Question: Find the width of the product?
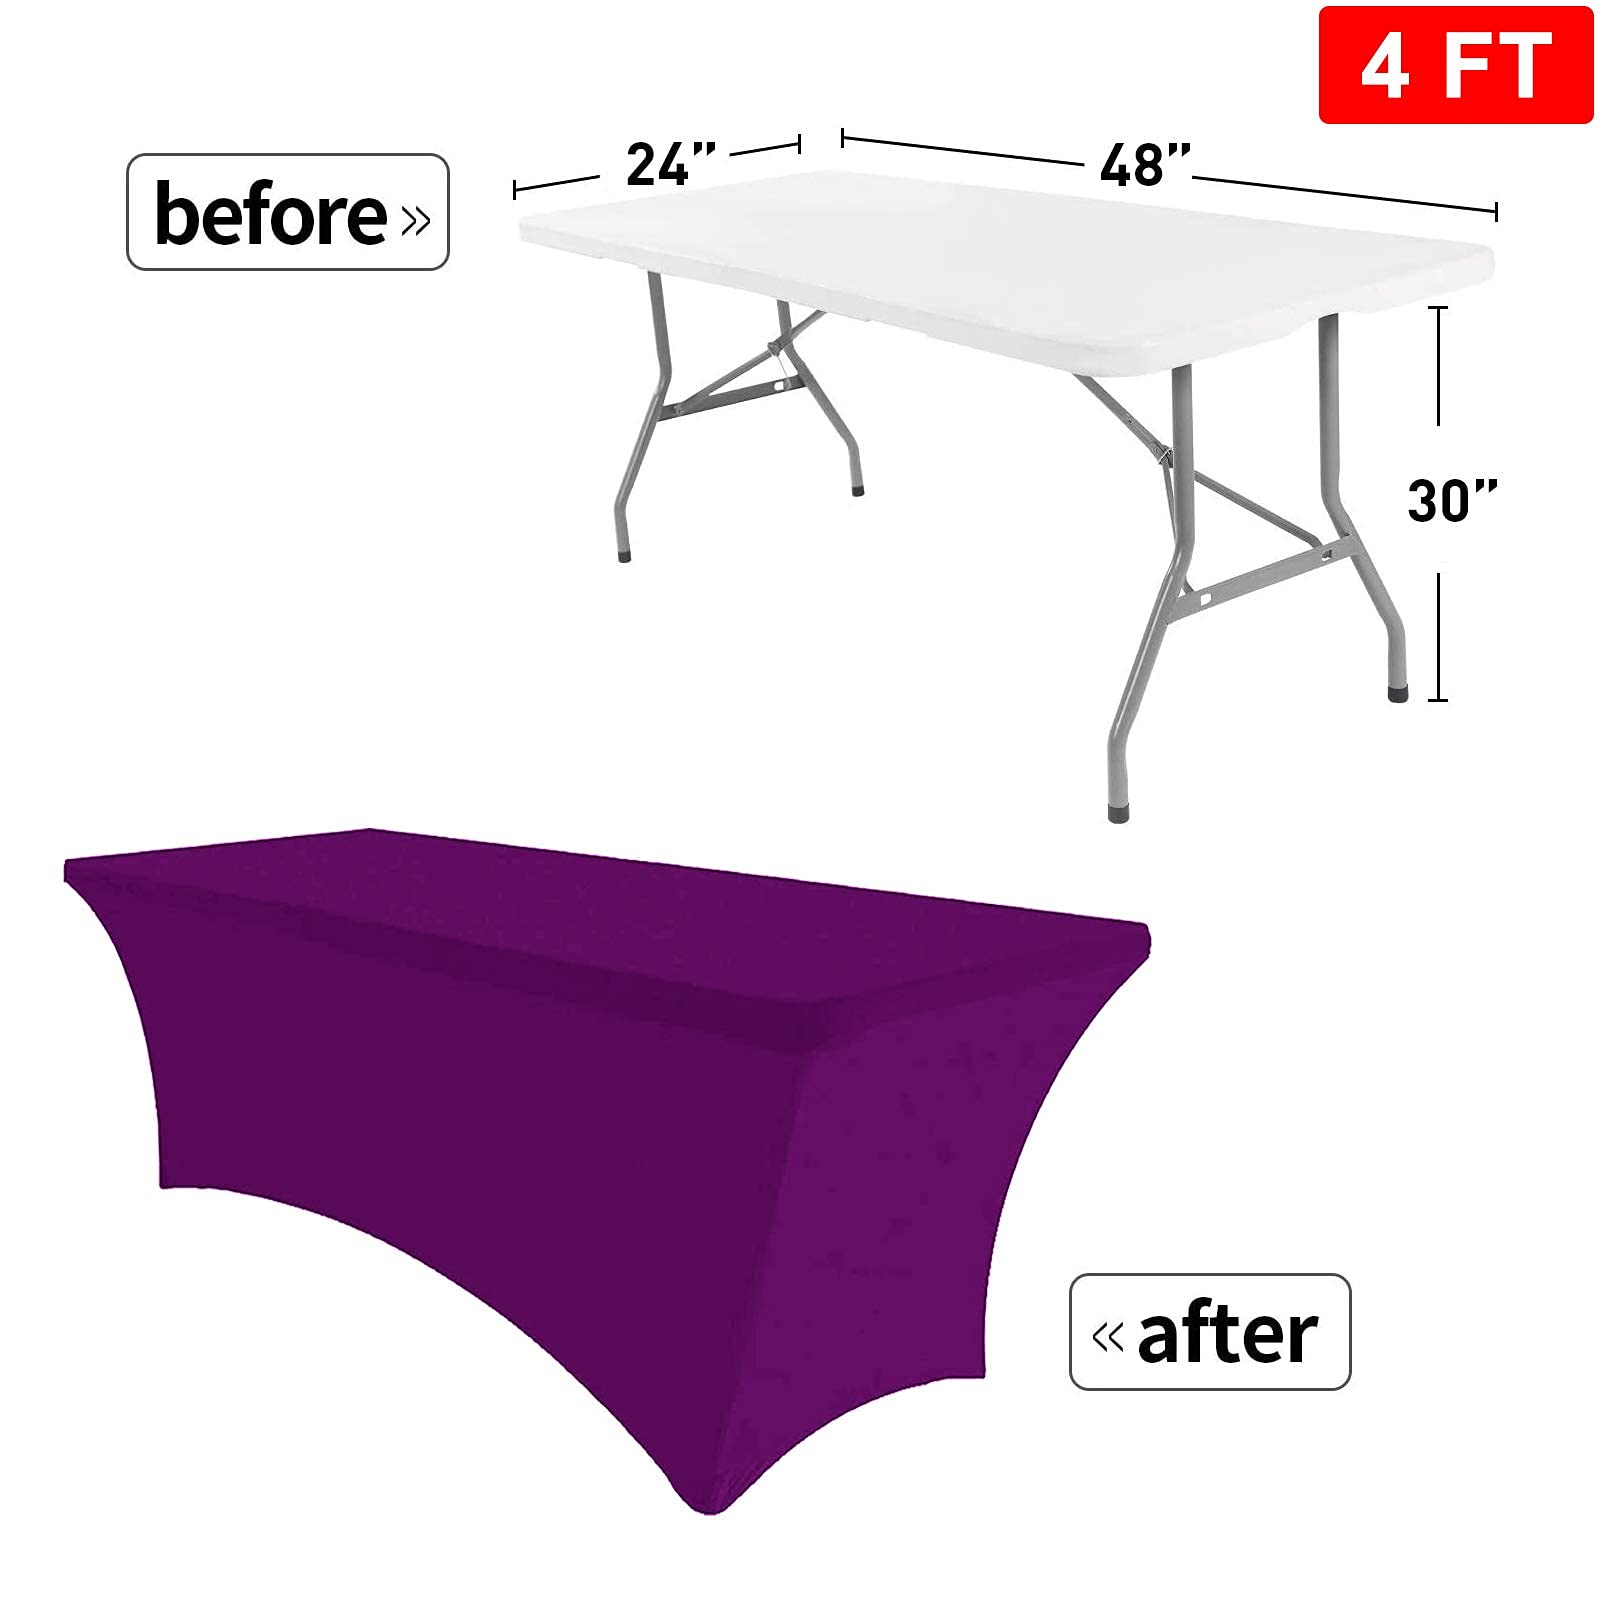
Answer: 48.0 inch